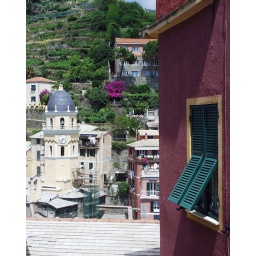
The clock tower in the village of Bellagio (the real one on Lago di Como, not the fake one in Las Vegas).